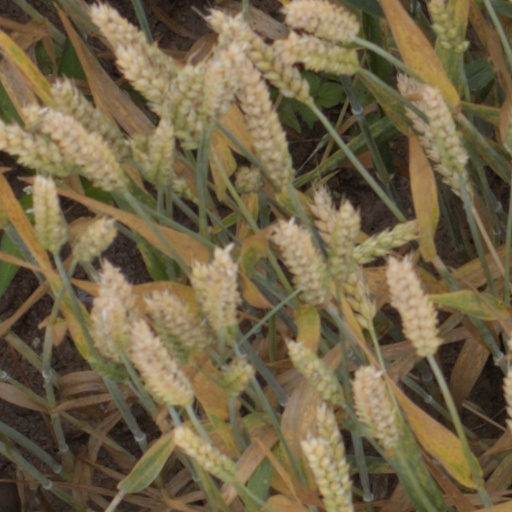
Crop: wheat